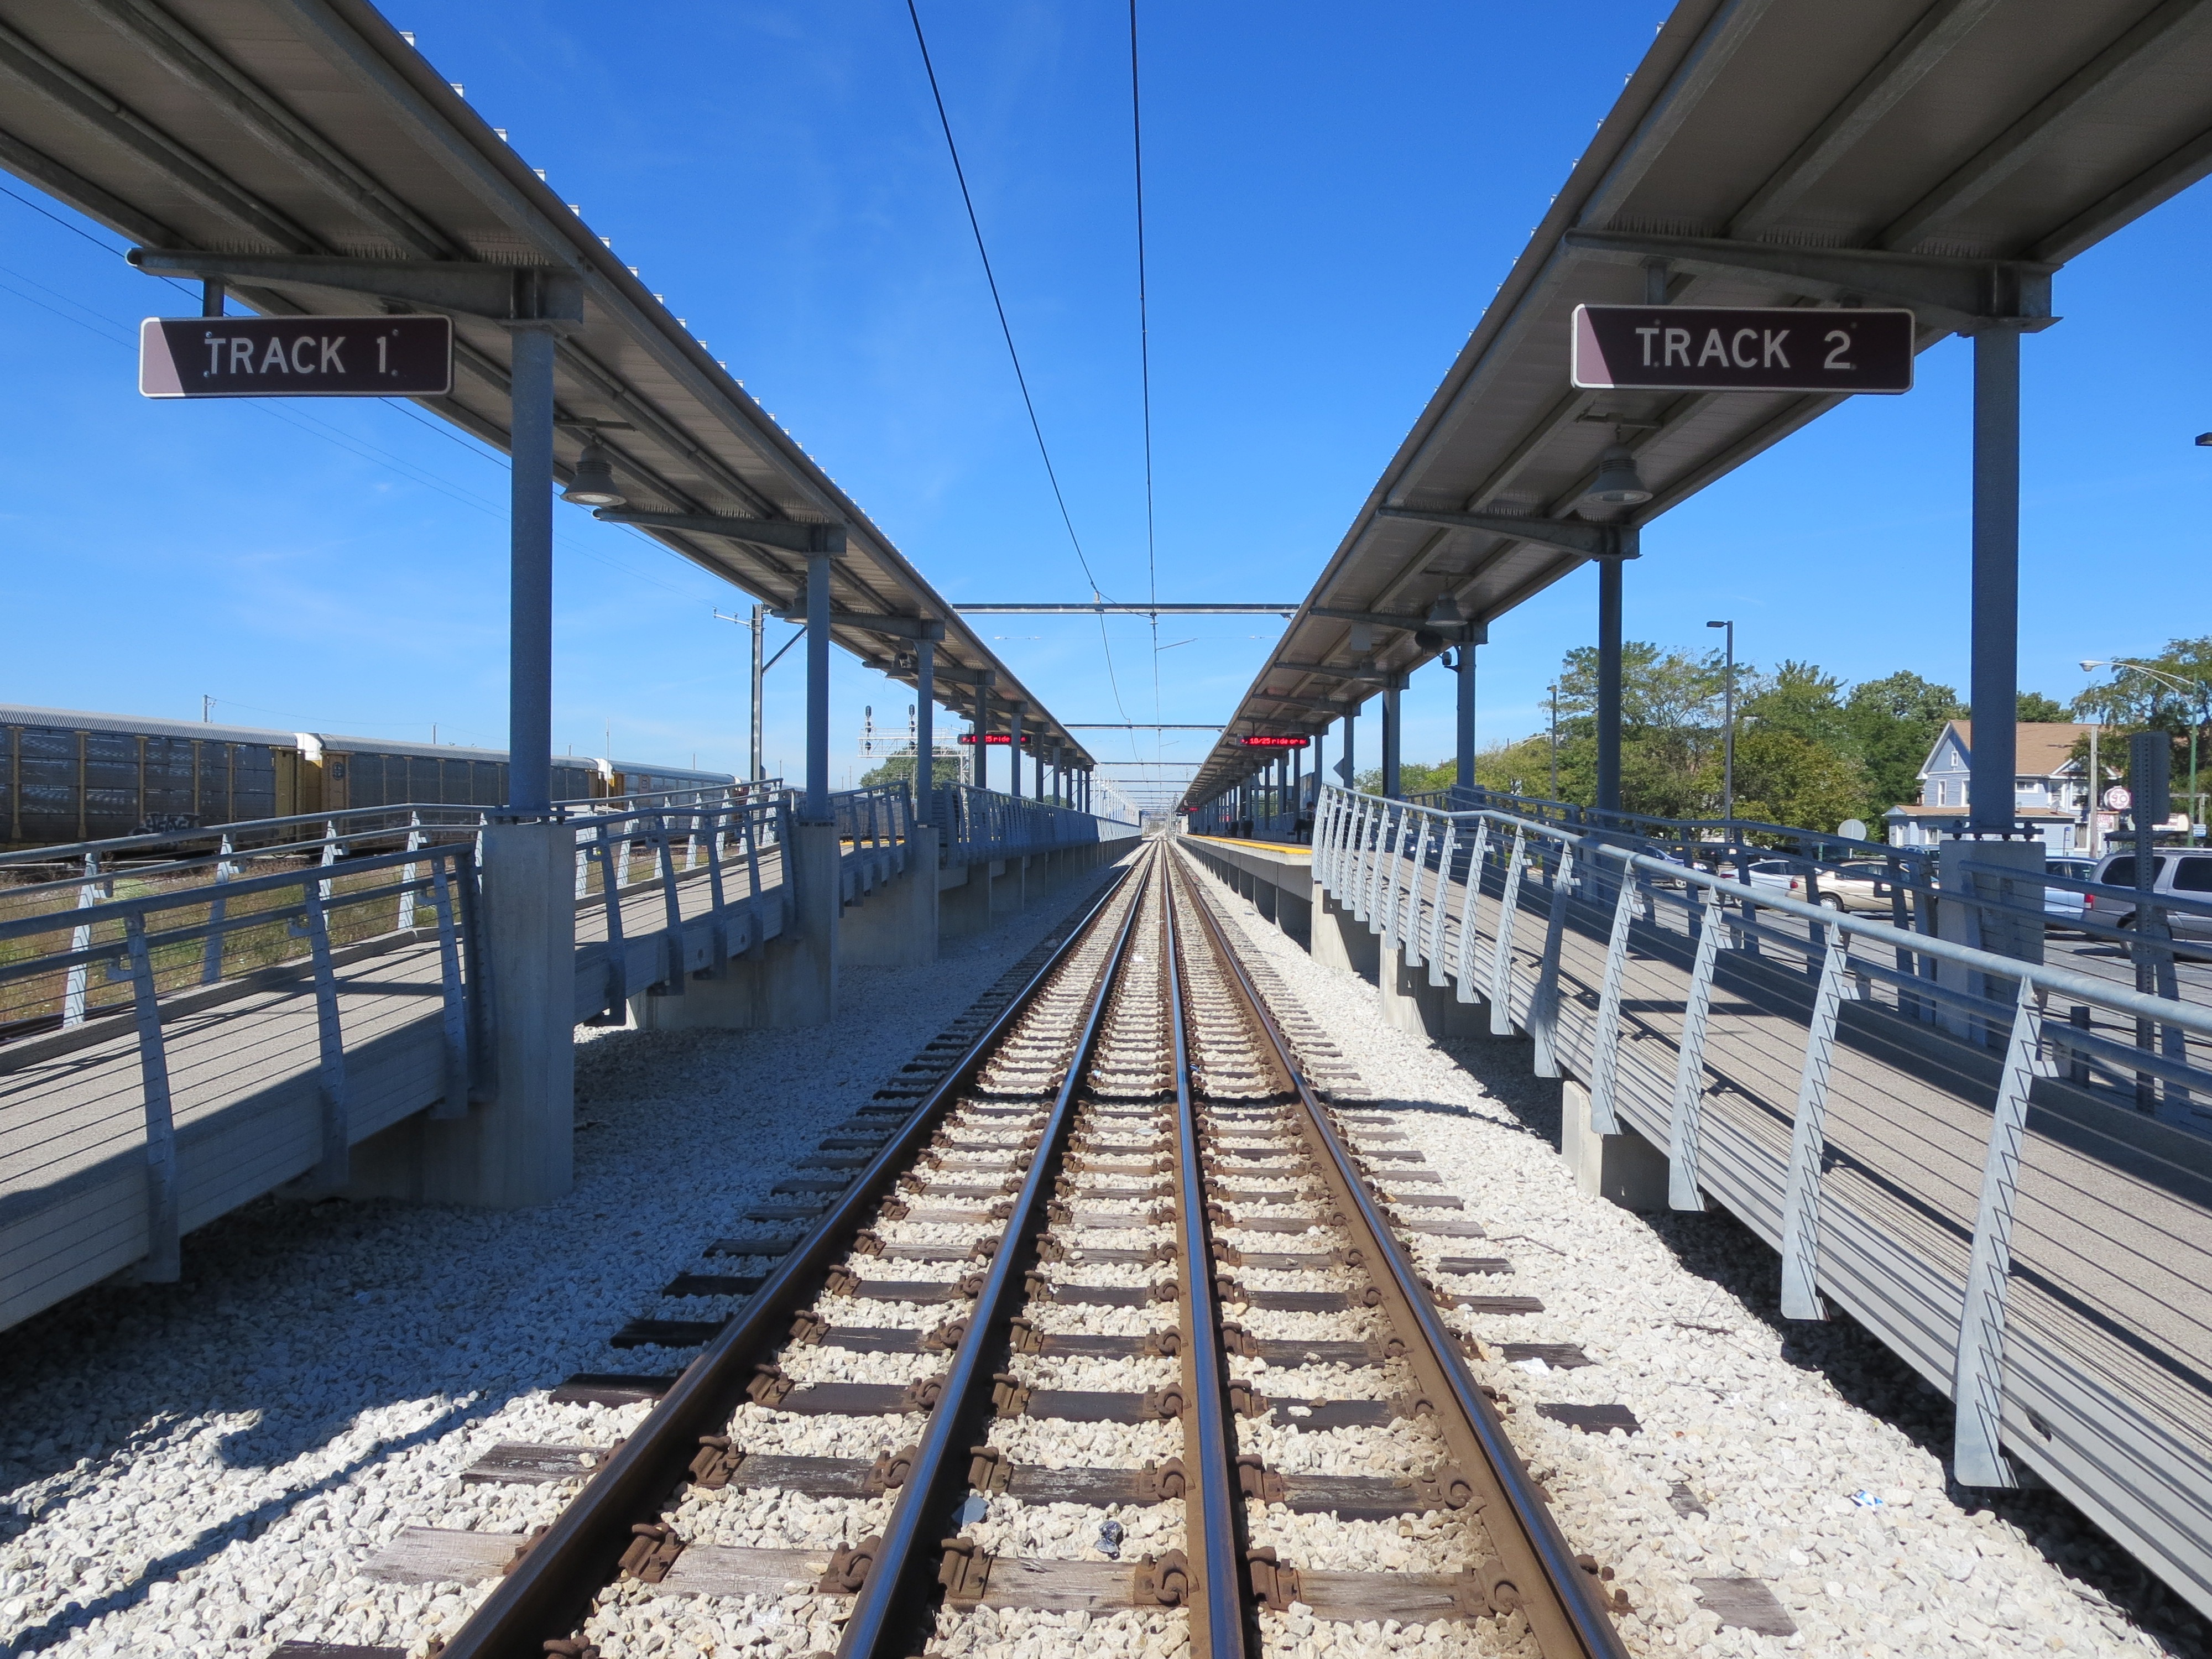
track, railway, bridge, traffic, rail, urban, train, overpass, walkway, travel, commute, metro, motion, transit, transport, vehicle, journey, station, train station, rapid, platform, freight, speed, trip, public transport, express, tracks, departure, locomotive, arrival, rails, move, viaduct, rush, fast, connection, destination, passenger, rail transport, skyway, rolling stock